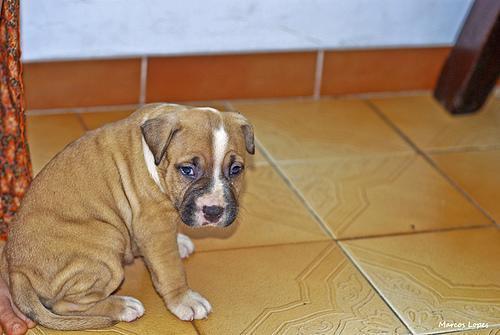
American_Staffordshire_terrier